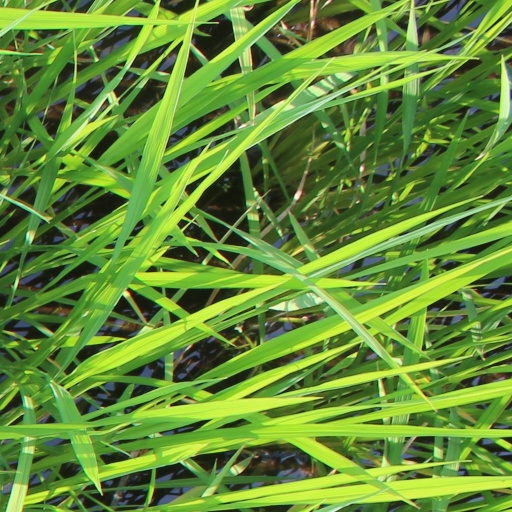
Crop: rice